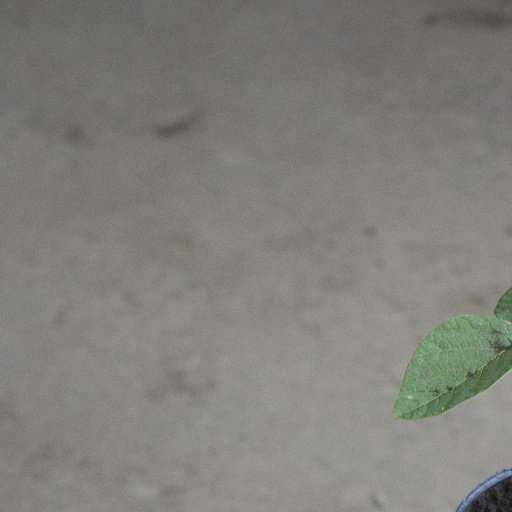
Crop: soybean